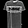
Label: T - shirt / top